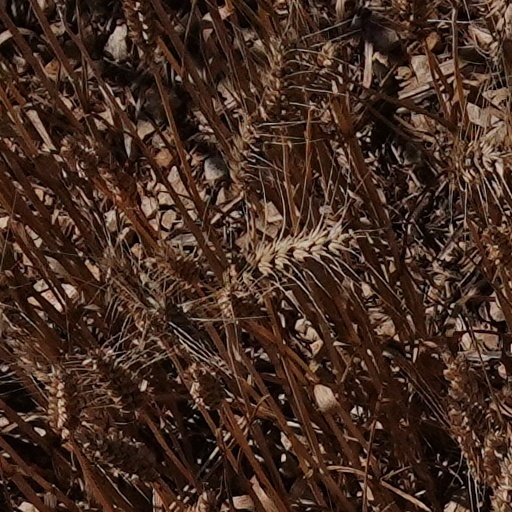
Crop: wheat